WVPX-TV

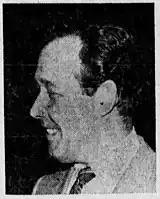
Refer to caption

WAKR-TV became an ABC-TV affiliate when they signed on, owing to WAKR radio's existing ABC Radio affiliation; Berk attributed the recent merger with United Paramount Theaters to create American Broadcasting-Paramount Theatres as a determining factor for the affiliation. At the same time, ABC-TV was in an aggressive push to sign up as many affiliates as possible to compensate for their lack of competitiveness against CBS-TV, NBC-TV and DuMont. When WAKR-TV launched, ABC-TV had only secondary affiliations in the Cleveland market on both WXEL (channel 9; later channel 8), then a primary DuMont affiliate, and WEWS-TV (channel 5), then a primary CBS-TV affiliate. WXEL attained the market's CBS affiliation on March 1, 1955, resulting in WEWS becoming a primary ABC-TV affiliate alongside WAKR-TV.